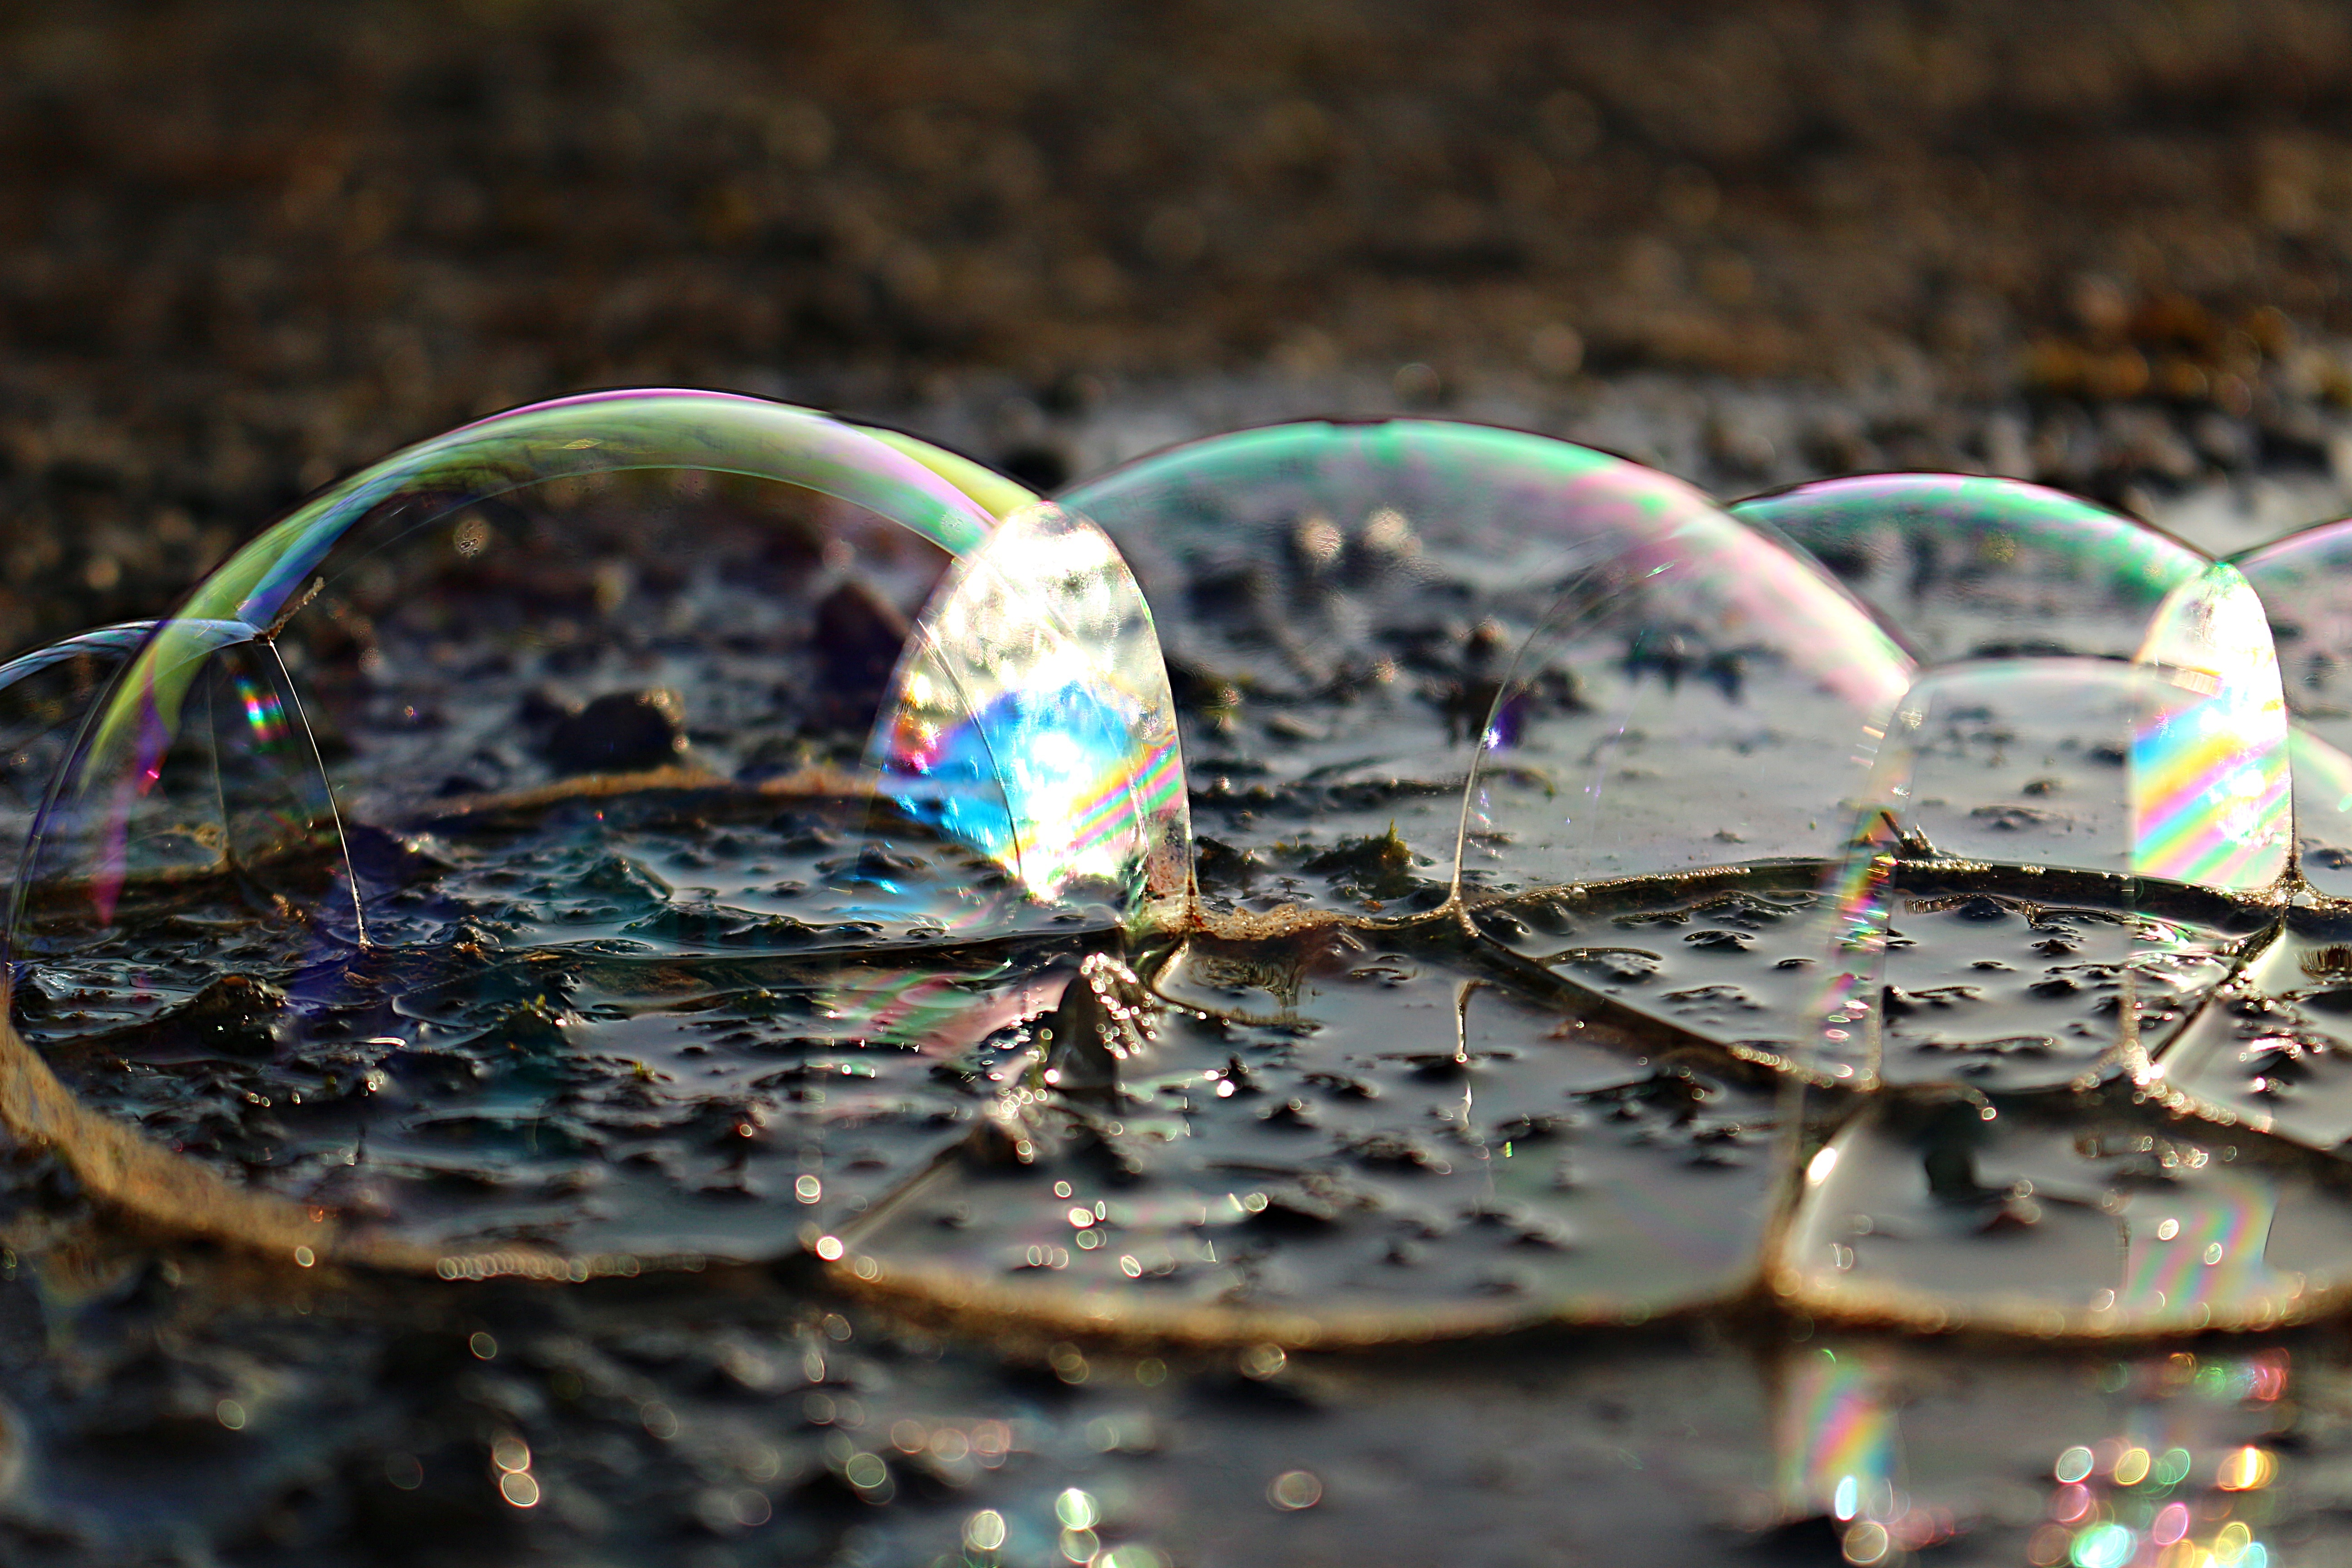
water, nature, drop, photography, leaf, flower, green, reflection, puddle, color, biology, close up, blow, macro photography, soap bubbles, air bubbles, blubber, water bubbles, liquid bubble